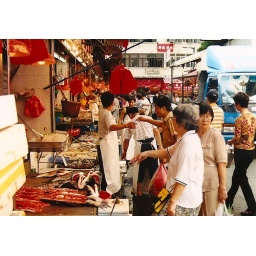
Shoppers look over freshly cut fish at a street market in Chai Wan on Hong Kong Island.